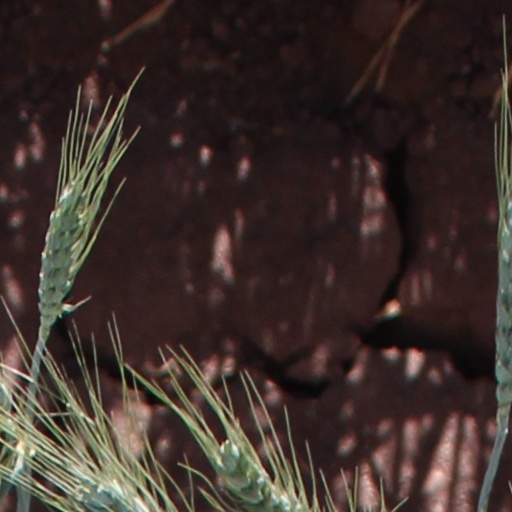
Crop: wheat